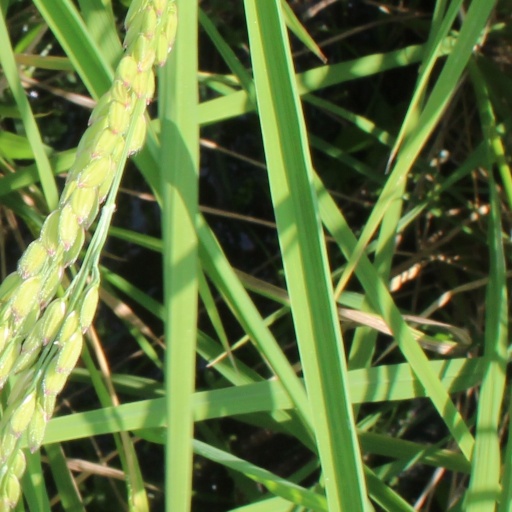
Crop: rice